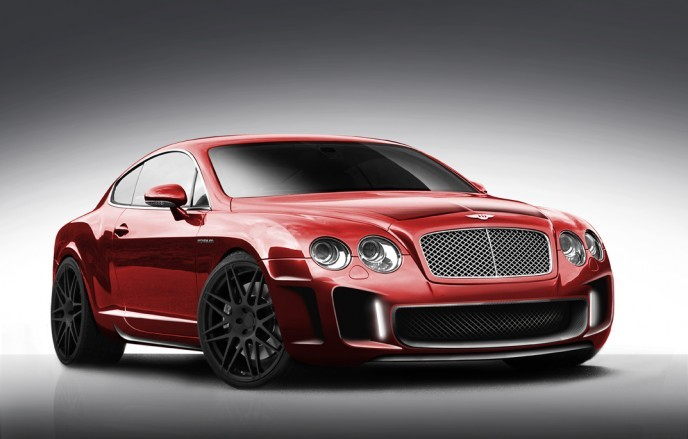
Car model: 2007 Bentley Continental GT Coupe